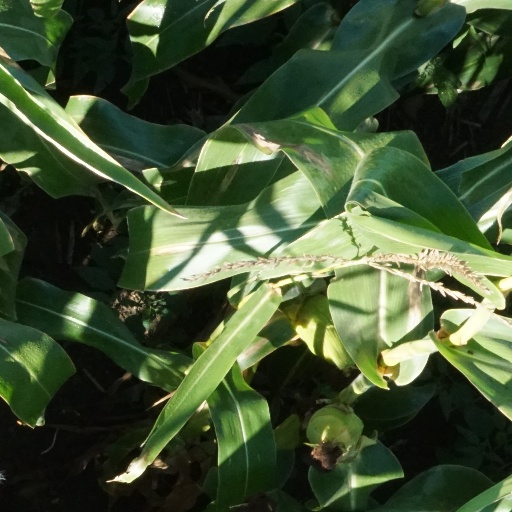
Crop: maize; corn